Gertrude Berg

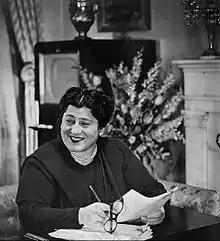
Berg working on television scripts by hand in pencil in 1950.

Berg became inextricably identified as Molly Goldberg, the big-hearted matriarch of her fictional Bronx family who moved to Connecticut as a symbol of upward mobility of American Jews. As Berg stated in her autobiography, she chose to depict her Jewish grandfather's worship in her initial radio broadcast show. She wrote nearly all of the radio episodes (more than 5,000) plus a Broadway adaptation, "Me and Molly" (1948). The Goldberg family struggles, and the portrayal of first-generation immigrants seeking to assimilate into American life, were relatable to many in the radio audience. Radio seemed to produce a common place to tie patriotism and families together. The program's success was largely because of the familiar feelings the scripts evoked in the American people. The scripts from the first season were later published in book form.